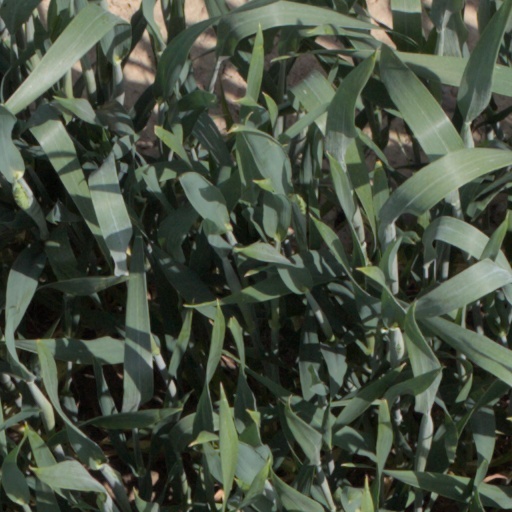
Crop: wheat